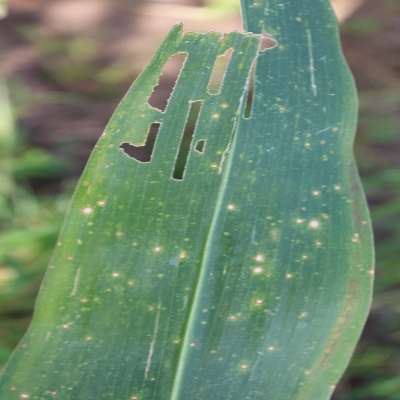
Crop: Maize
Condition: leaf blight